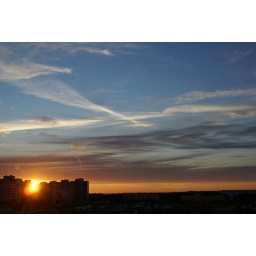
Summer sunset in Tallinn - view from the kitchen window